Inverell

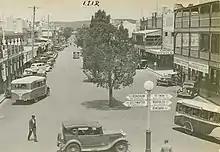
Byron Street, Inverell. Undated

Over the years, Inverell has had three weather stations run by government astronomers (prior to 1908) or the Bureau of Meteorology (after 1908), or both. These stations are: